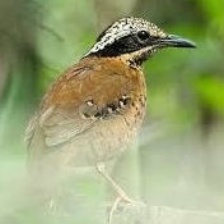
Species: EARED PITA
Scientific name: HYDRORNIS PHAYREI